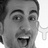
Emotion: happy